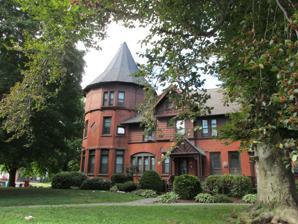
Building: Erwin Home for Worthy and Indigent Women
Country: United States of America
Year built: 1891
United States historic place Erwin Home for Worthy and Indigent Women U.S. National Register of Historic Places 140 Bassett Street Show map of Connecticut Show map of the United States Location 140 Bassett St., New Britain, Connecticut Coordinates 41°39′26″N 72°46′48″W / 41.65722°N 72.78000°W / 41.65722; -72.78000 Area 2.5 acres (1.0 ha) Built 1891 ( 1891 ) Architect Cook, Hapgood, & Co.; Hapgood & Hapgood, et al. Architectural style Queen Anne NRHP reference No. 02000332 Added to NRHP April 12, 2002 The Erwin Home , originally the Erwin Home for Worthy and Indigent Women , is a charitable organization providing housing for women of limited means in New Britain, Connecticut .  Managed by the South Church of New Britain, it operates a number of apartment houses between Bassett Street and Cornelius Way.  It was founded in 1885 with a bequest from local businessman and philanthropist Cornelius Erwin.  Its original main building is listed on the National Register of Historic Places for its distinctive Queen Anne architecture . Description and history The Erwin Home is located south of downtown New Britain, on an entire city block bounded by Edson, Bassett, and Ellis Streets, and Cornelius Way.  The complex includes the original main building, which has been repeatedly enlarged and now houses 66 units for single women, and a series of additional buildings which are designed for single women with children. The organization's articles of incorporation are dated July 6, 1893. It was funded by a bequest from Cornelius Erwin, who died in 1885, which provided for the establishment of homes for "worthy women of limited means".  Erwin was a prominent local businessman and a member of the South Church, to whose administration he left the bequest.  The first portion of the main building, with its distinctive Gothic Queen Anne turret, opened its doors in 1892.  It underwent enlargements in a stylistically similar manner in 1894 and 1914, and was enlarged to its present U shape by further additions in the 1970s. In the 21st century it acquired further properties for supporting women with children. When the home opened its doors, rents were fixed at $2/month. See also National Register of Historic Places listings in Hartford County, Connecticut References